California Road

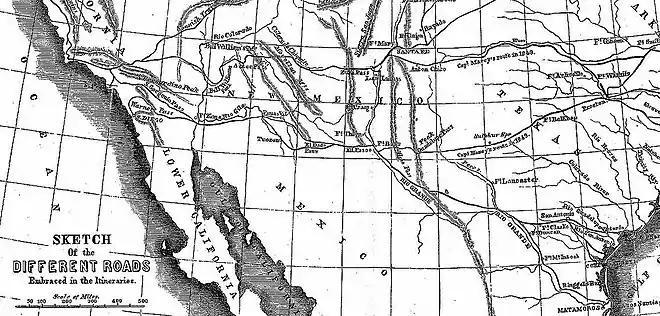
Map of Marcy's Itineraries. Note the northern and southern 1849 trails through Texas.

The California Road followed the route laid out by Captain Randolph B. Marcy escorting gold seekers during the spring of 1849. In 1850, Captain R.B. Marcy established Camp Arbuckle on the southern boundary of the Canadian River with close proximity to the 100th meridian west. The Army on the Frontier fortification served as a deterrent to the Plains Indian warfare and the safeguard of the California Road spanning Indian Territory.